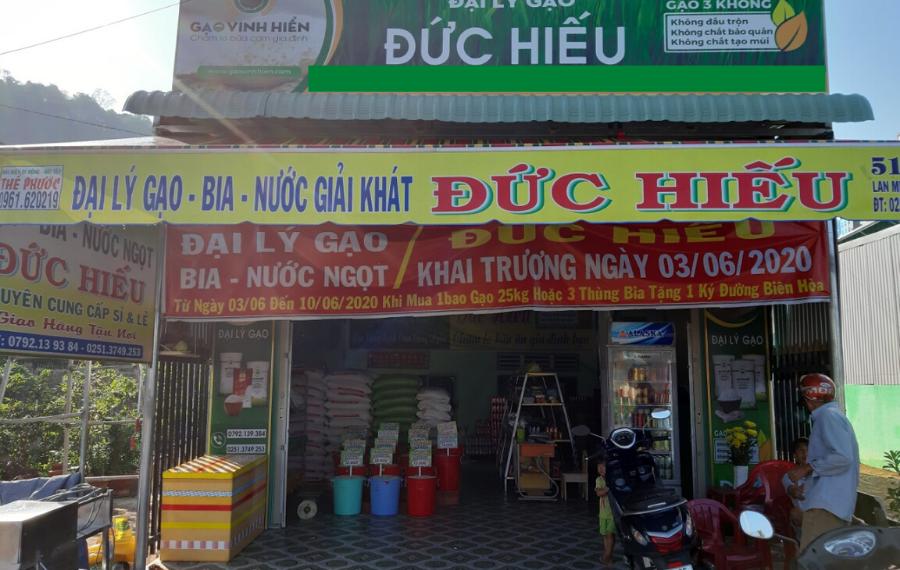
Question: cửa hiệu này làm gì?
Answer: cửa hiệu này làm đại lý gạo - bia - nước giải khát